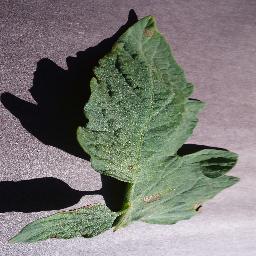
Label: Tomato___Early_blight